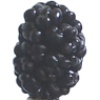
Label: Mulberry 1